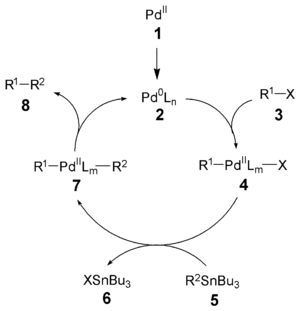
La réaction de Stille ou couplage de Stille est une réaction chimique entre un composé organostannique et un dérivé halogéné hybridé sp² avec un catalyseur au palladium :